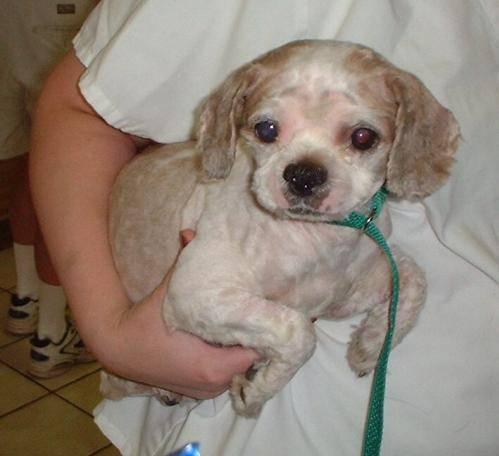
dog